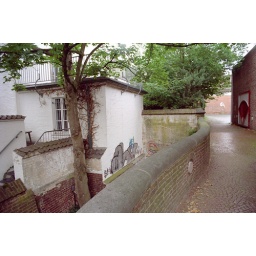
Path from the roof plaza towards (eventually) the major shopping street in town.